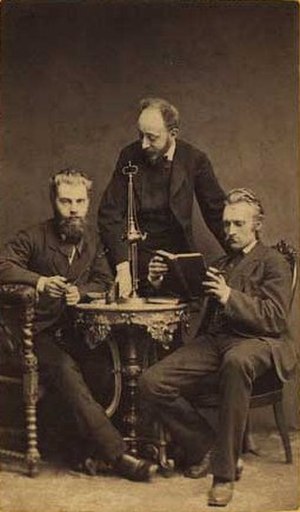
Otto Schwartz (borgmester)
Otto (tv.) og Frans Schwartz (i midten) med vennen Johan Kjeldahl (th.)